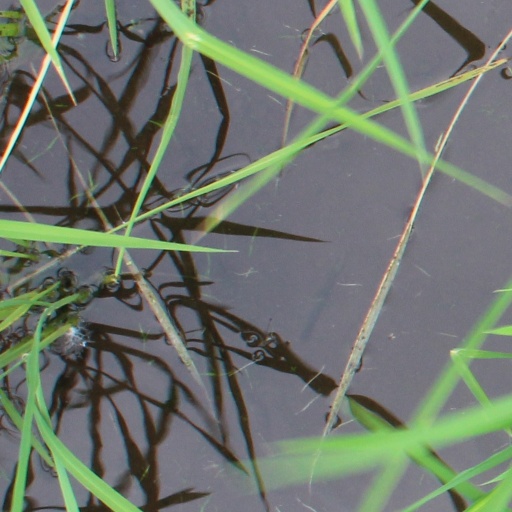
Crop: rice